Sinukmani Festival

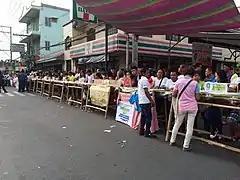
Sinukmani Festival 2016

The 'Sinukmani Festival' is a festival in Rosario, Batangas, Philippines held every 9 June. Local establishments are the ones who put a long table 462 meters along with the sticky rice pastry sweet caramel topping. Rosario is known as the "Rice Granary of Batangas".